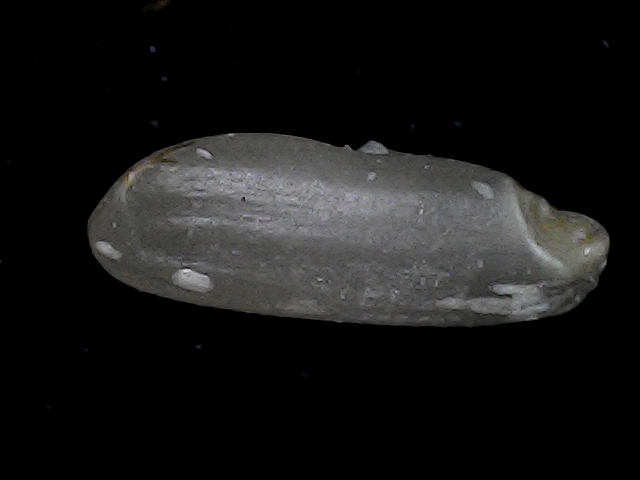
Rice variety: BD79